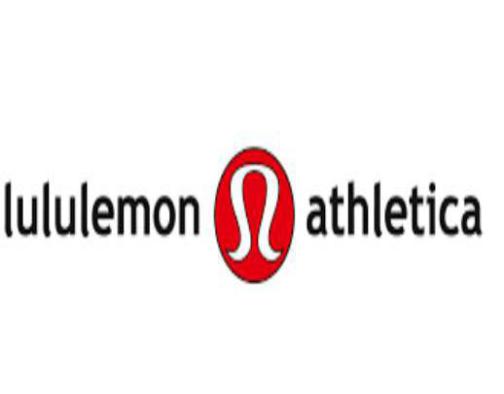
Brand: lululemon athletica-1
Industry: Sports